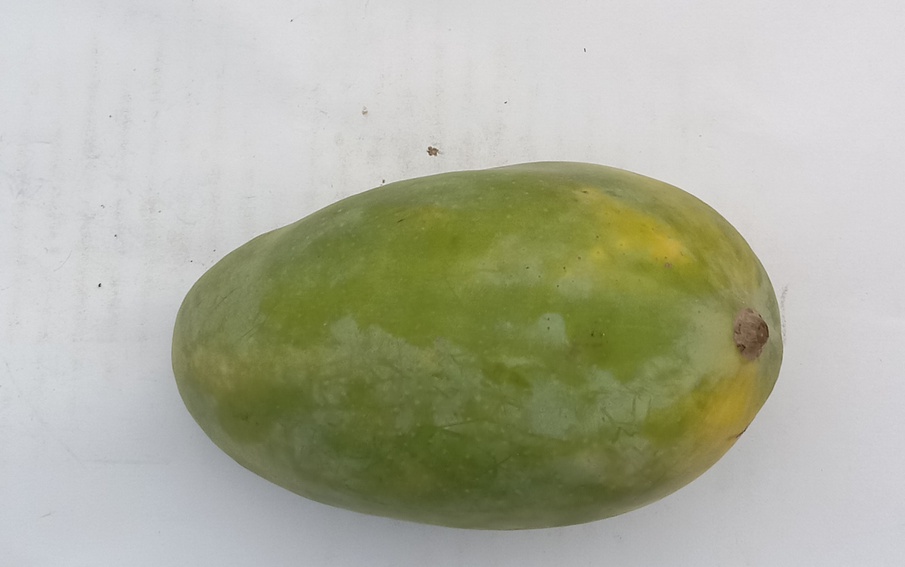
Mango variety: Sindhri